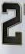
Number: 2